Ludovic Castard

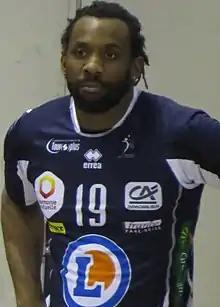
Castard with Tours in April 2016

Ludovic Castard (born 18 January 1983) is a retired French male volleyball player. He was part of the France men's national volleyball team at the 2006 FIVB Volleyball Men's World Championship in Japan. He is of Guadeloupean descent.